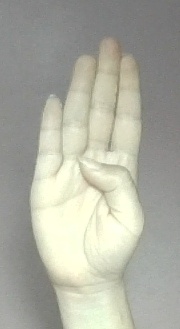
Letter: kaaf